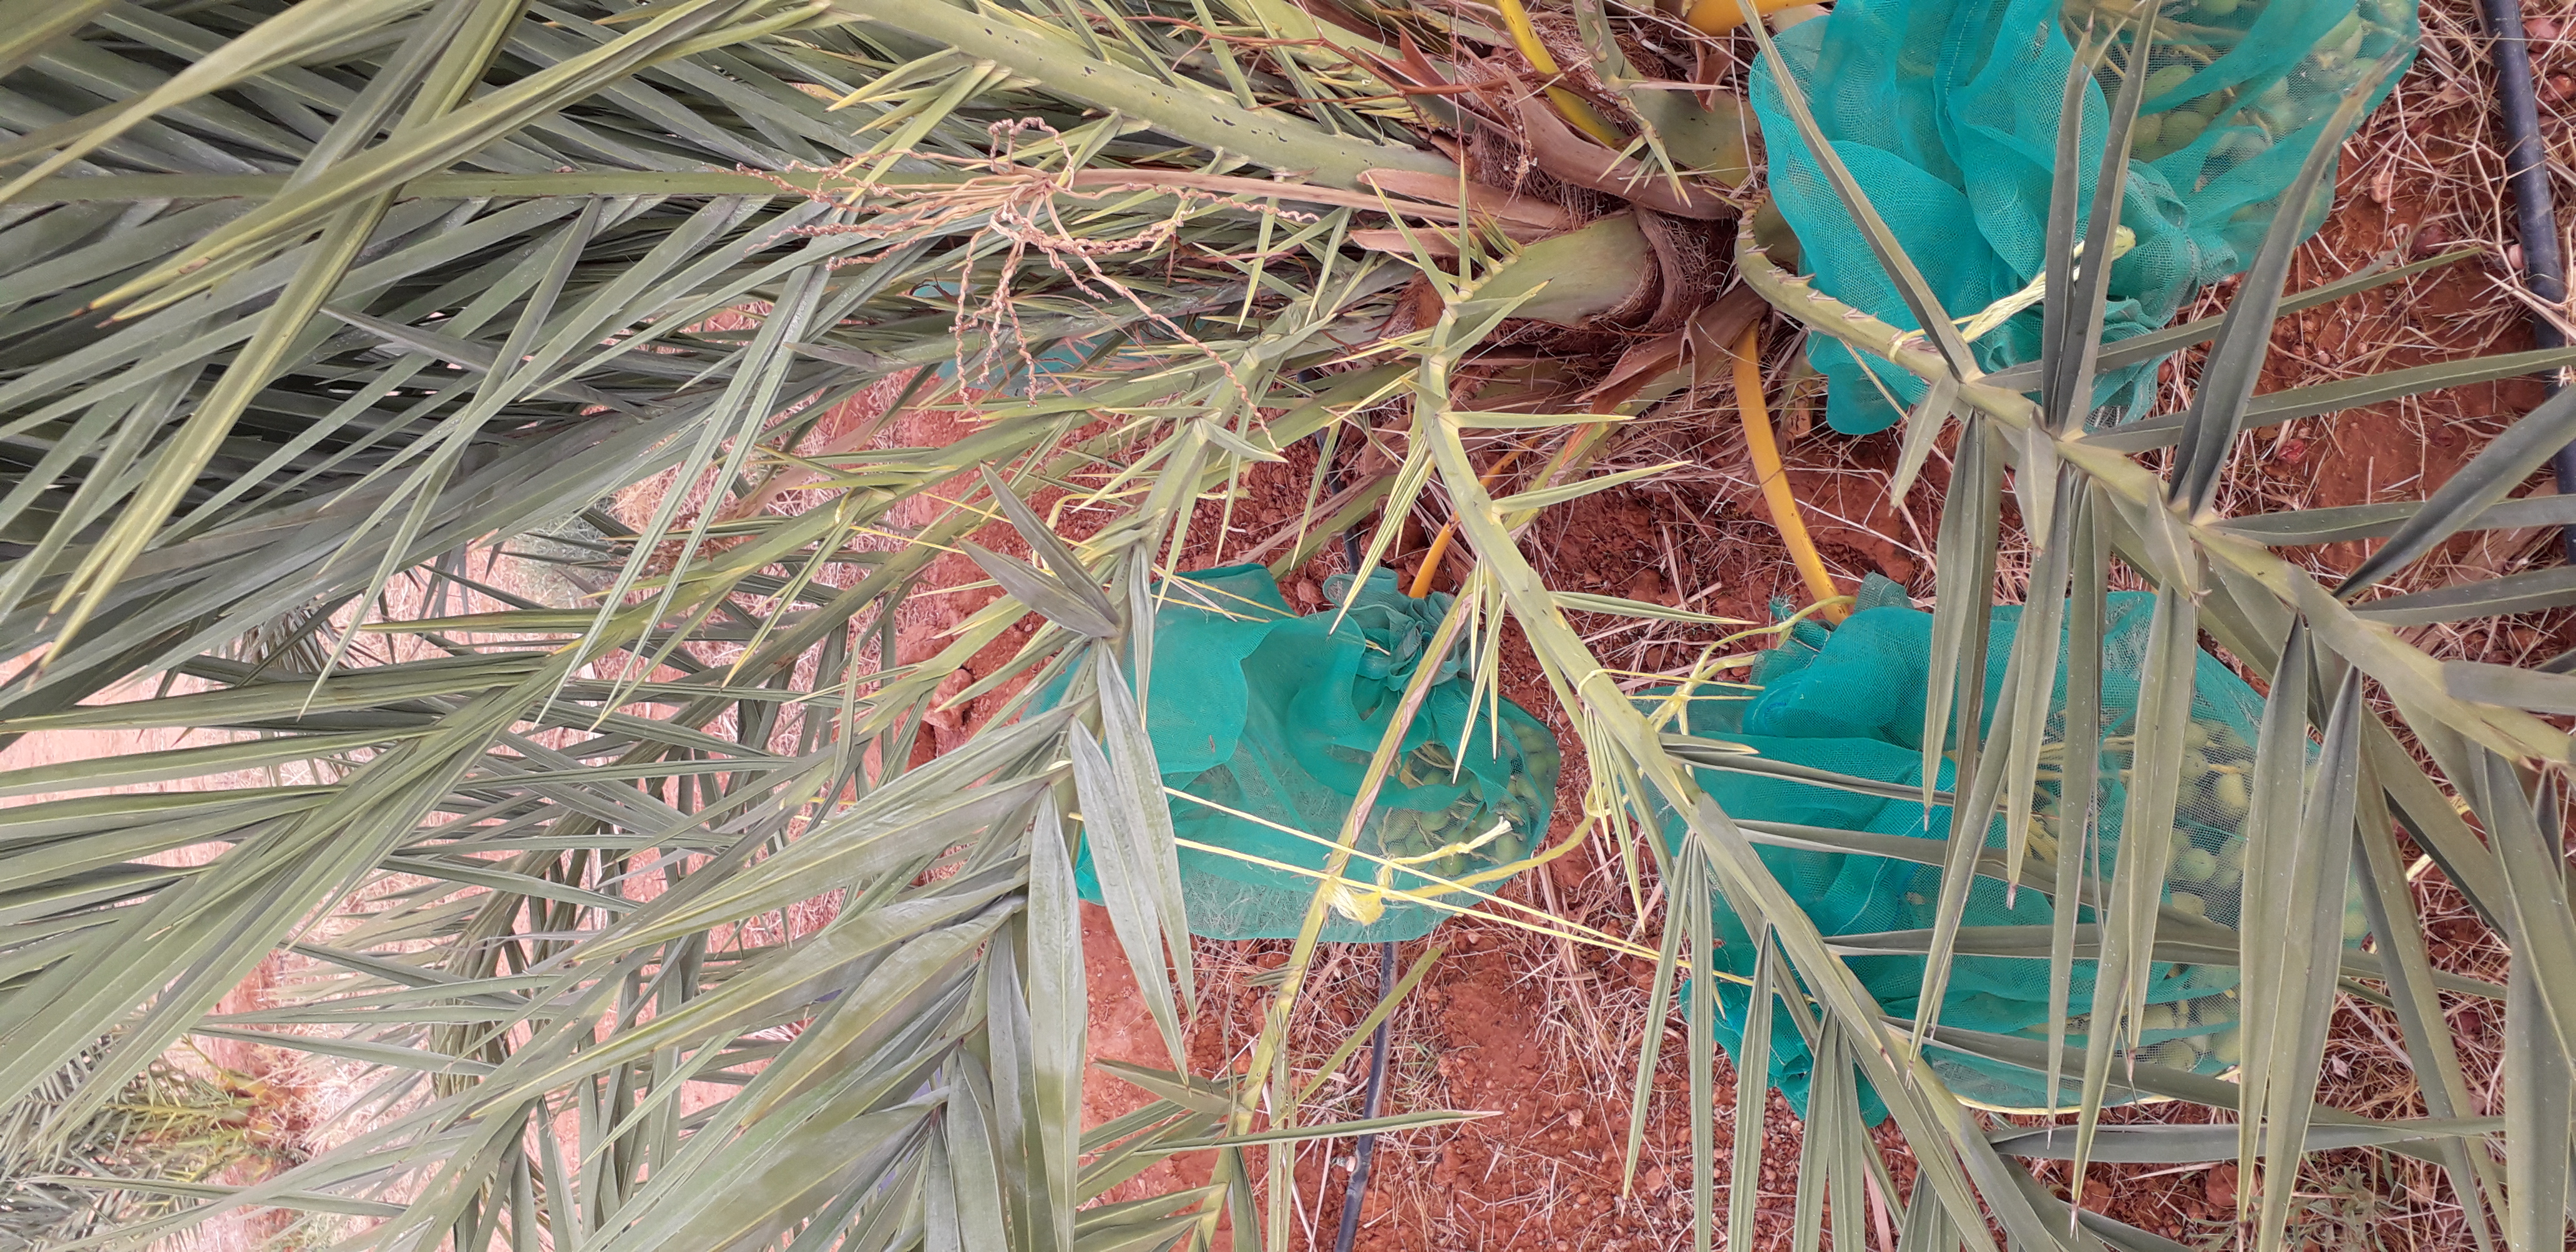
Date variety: kholt